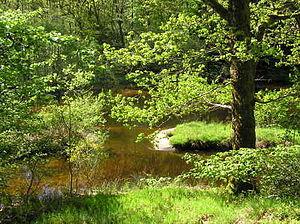
La Langladure est une rivière française de la Creuse, en région Nouvelle-Aquitaine. Elle est également appelée le Masgrangeas, ou ruisseau de Masgrangeas dans sa partie amont.